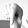
ASL letter: Q